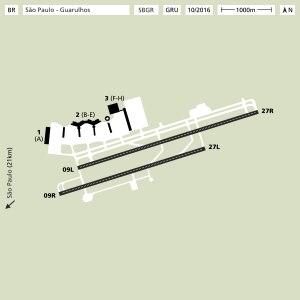
L'aéroport international de São Paulo/Guarulhos – Governador André Franco Montoro est un aéroport brésilien situé à Guarulhos, dans l'État de São Paulo. Inauguré le 20 janvier 1985, il réalise actuellement plus de 30 % du trafic aérien du Brésil avec plus de 270 000 mouvements d'aéronefs.